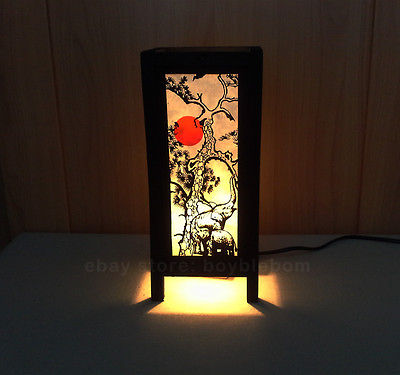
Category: lamp